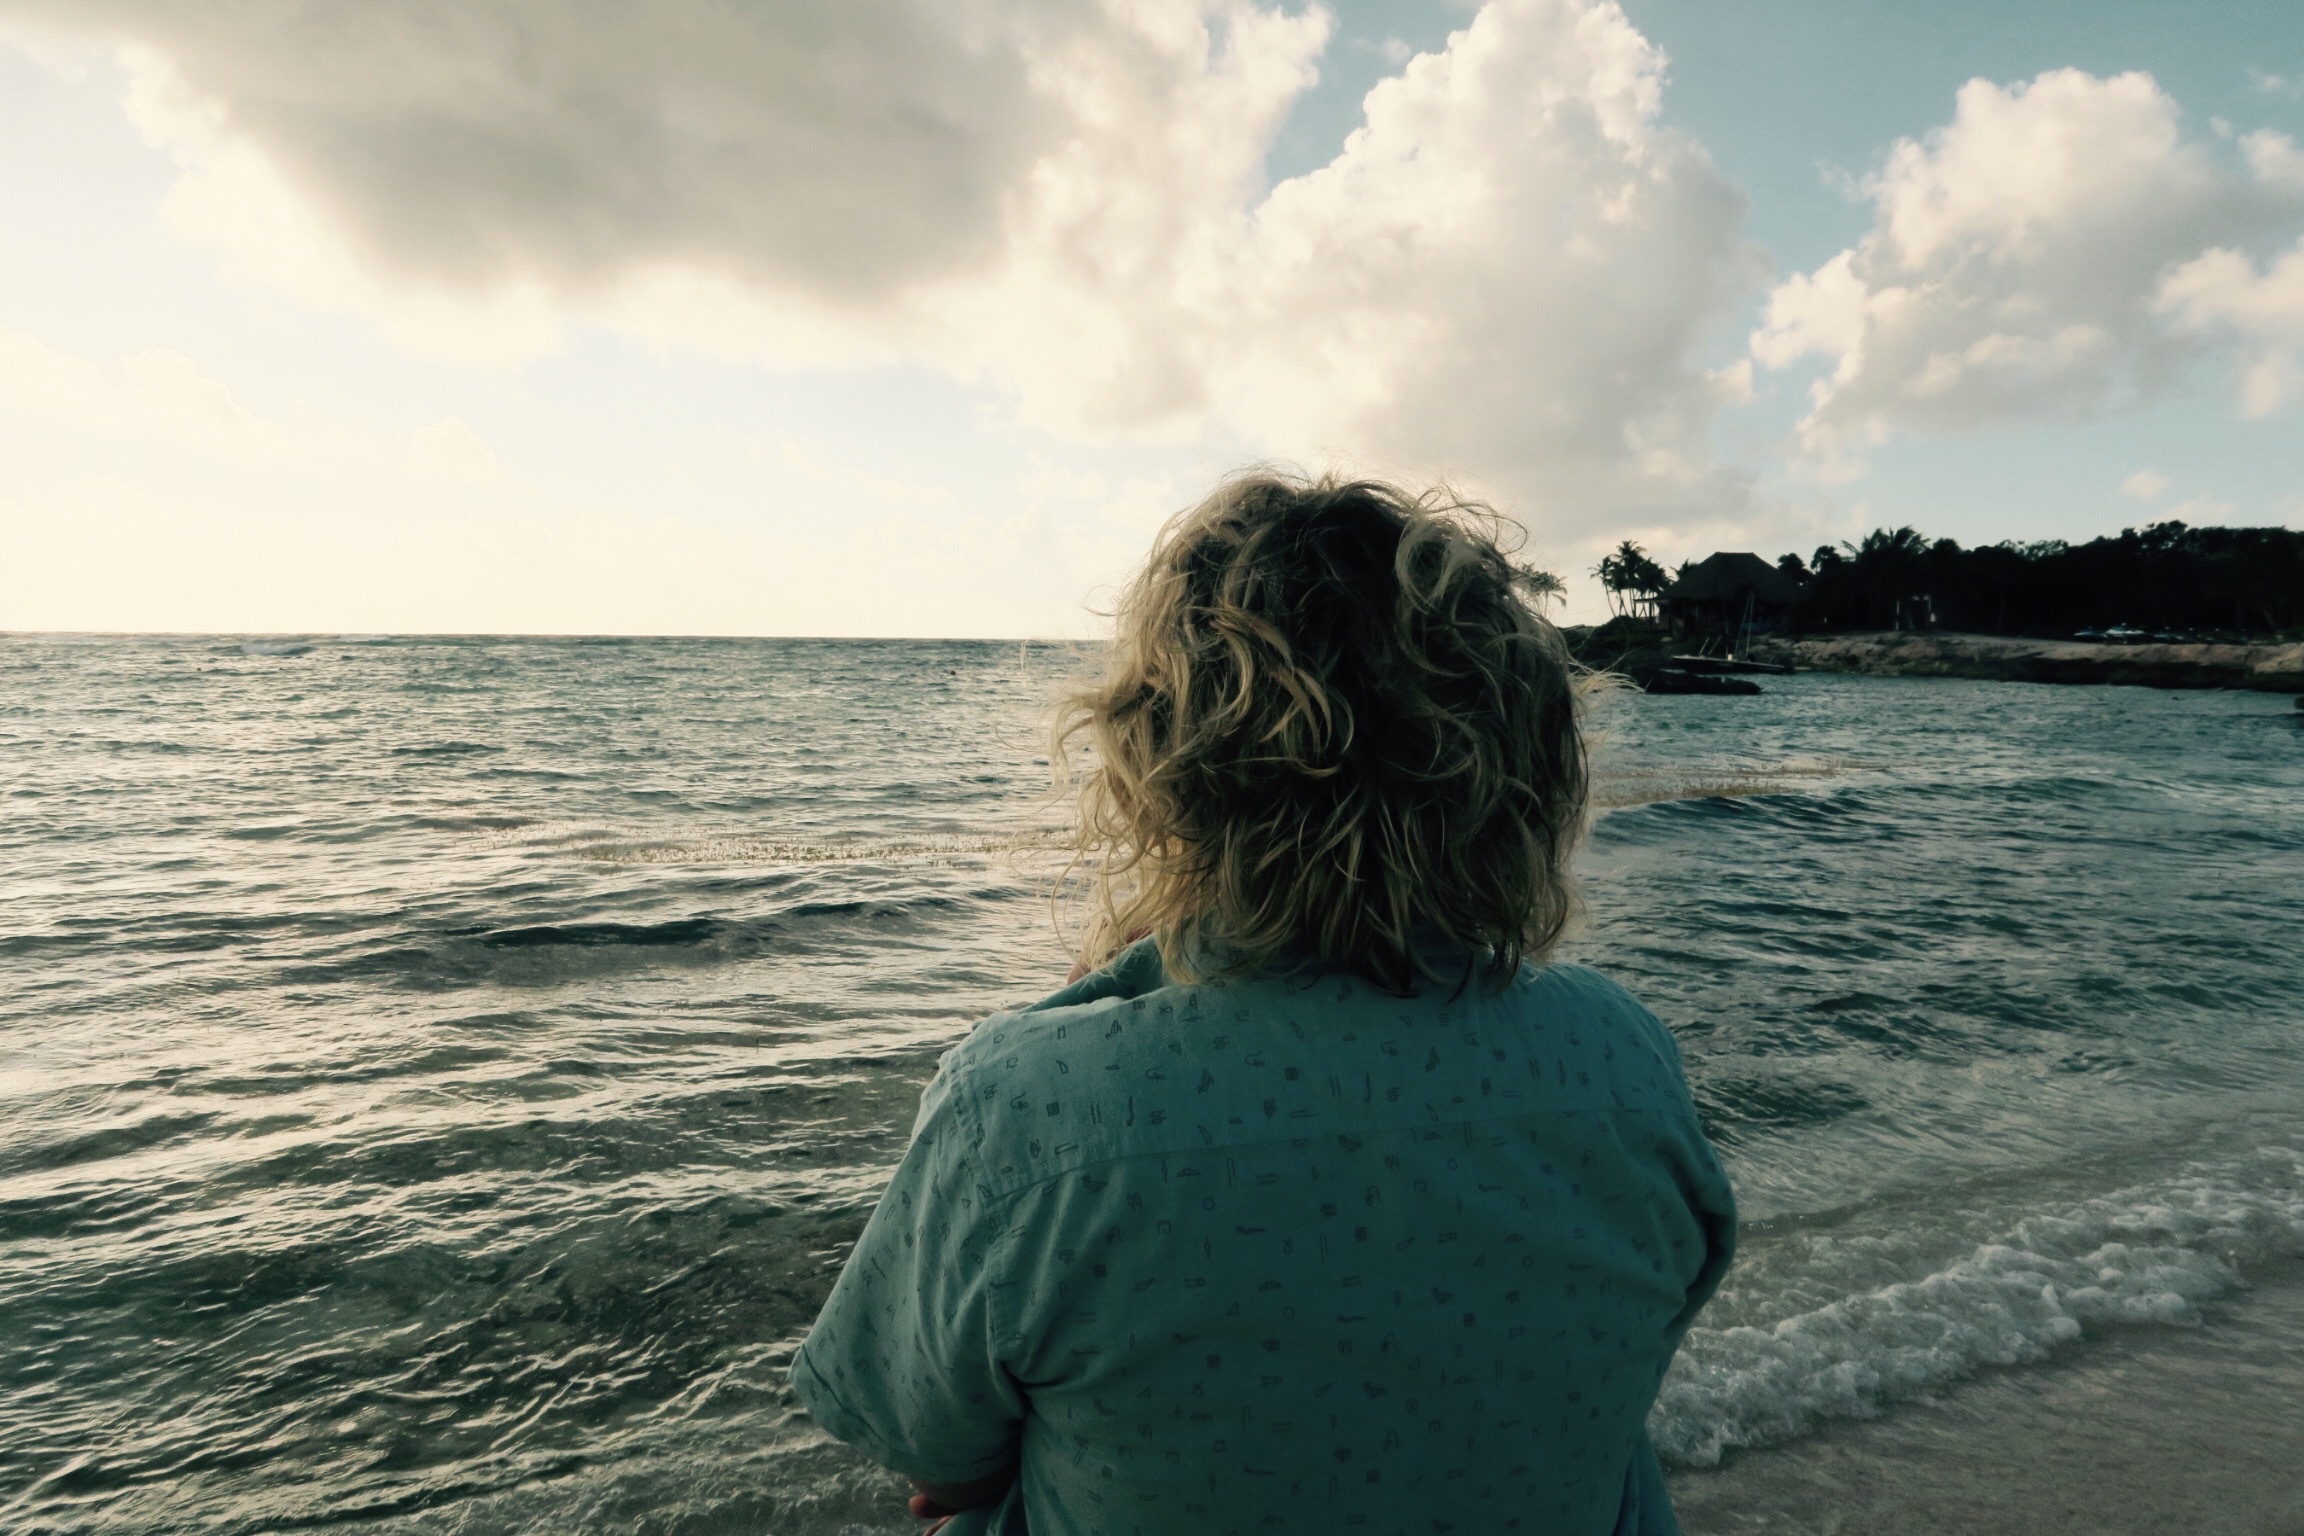
beach, sea, coast, water, sand, ocean, horizon, cloud, sunset, sunlight, shore, wave, wind, vacation, bay, body of water, wind wave